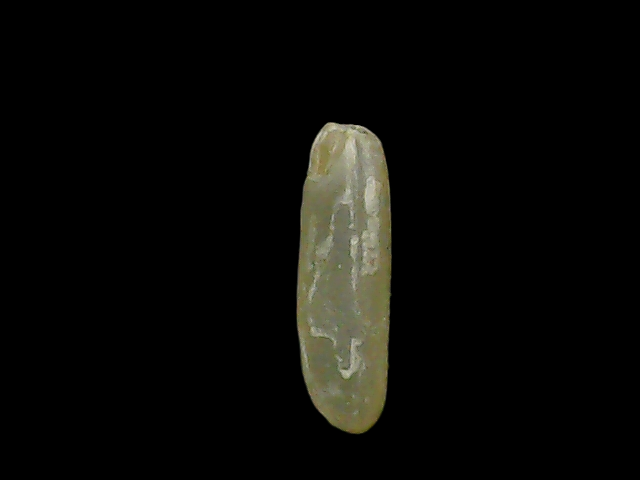
Rice variety: Binadhan19